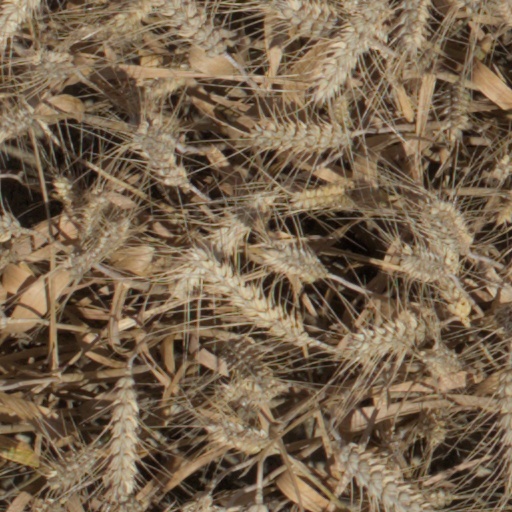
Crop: wheat